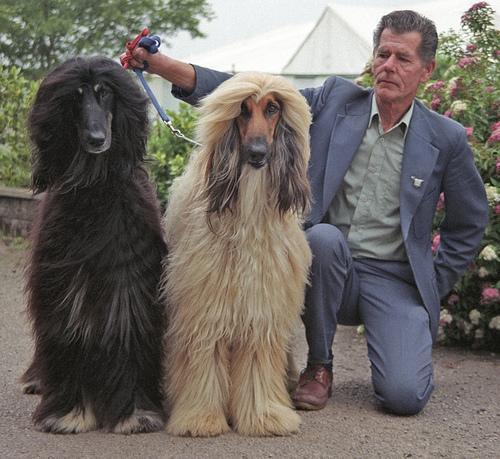
Afghan_hound